Blokart

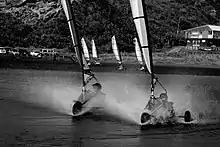
Sailing through the stream at Kariotahi Beach, NZ

Although Blokarts meet the qualification standard for mini-yachts under the FISLY regulations, they are generally sailed in separate regattas. Racing differs to other land yacht racing - which typically has stationary starts and race across the wind on beaches. It actually has more in common with water based sailing, with 2-3 minute dial-up starts and windward/leeward courses. Racing is held on purpose built tracks, airport runways, parking areas as well as beaches and dry lake beds. Races are between 5 minutes and 8 minutes in duration.